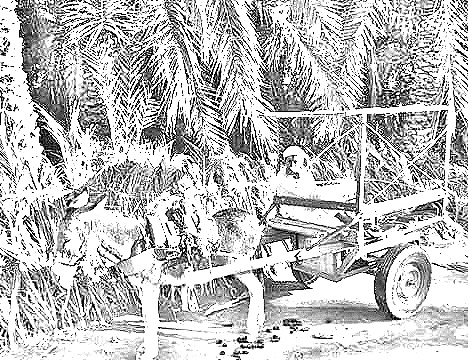
Portrait style: Sketch Portrait